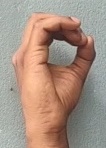
ASL sign: O